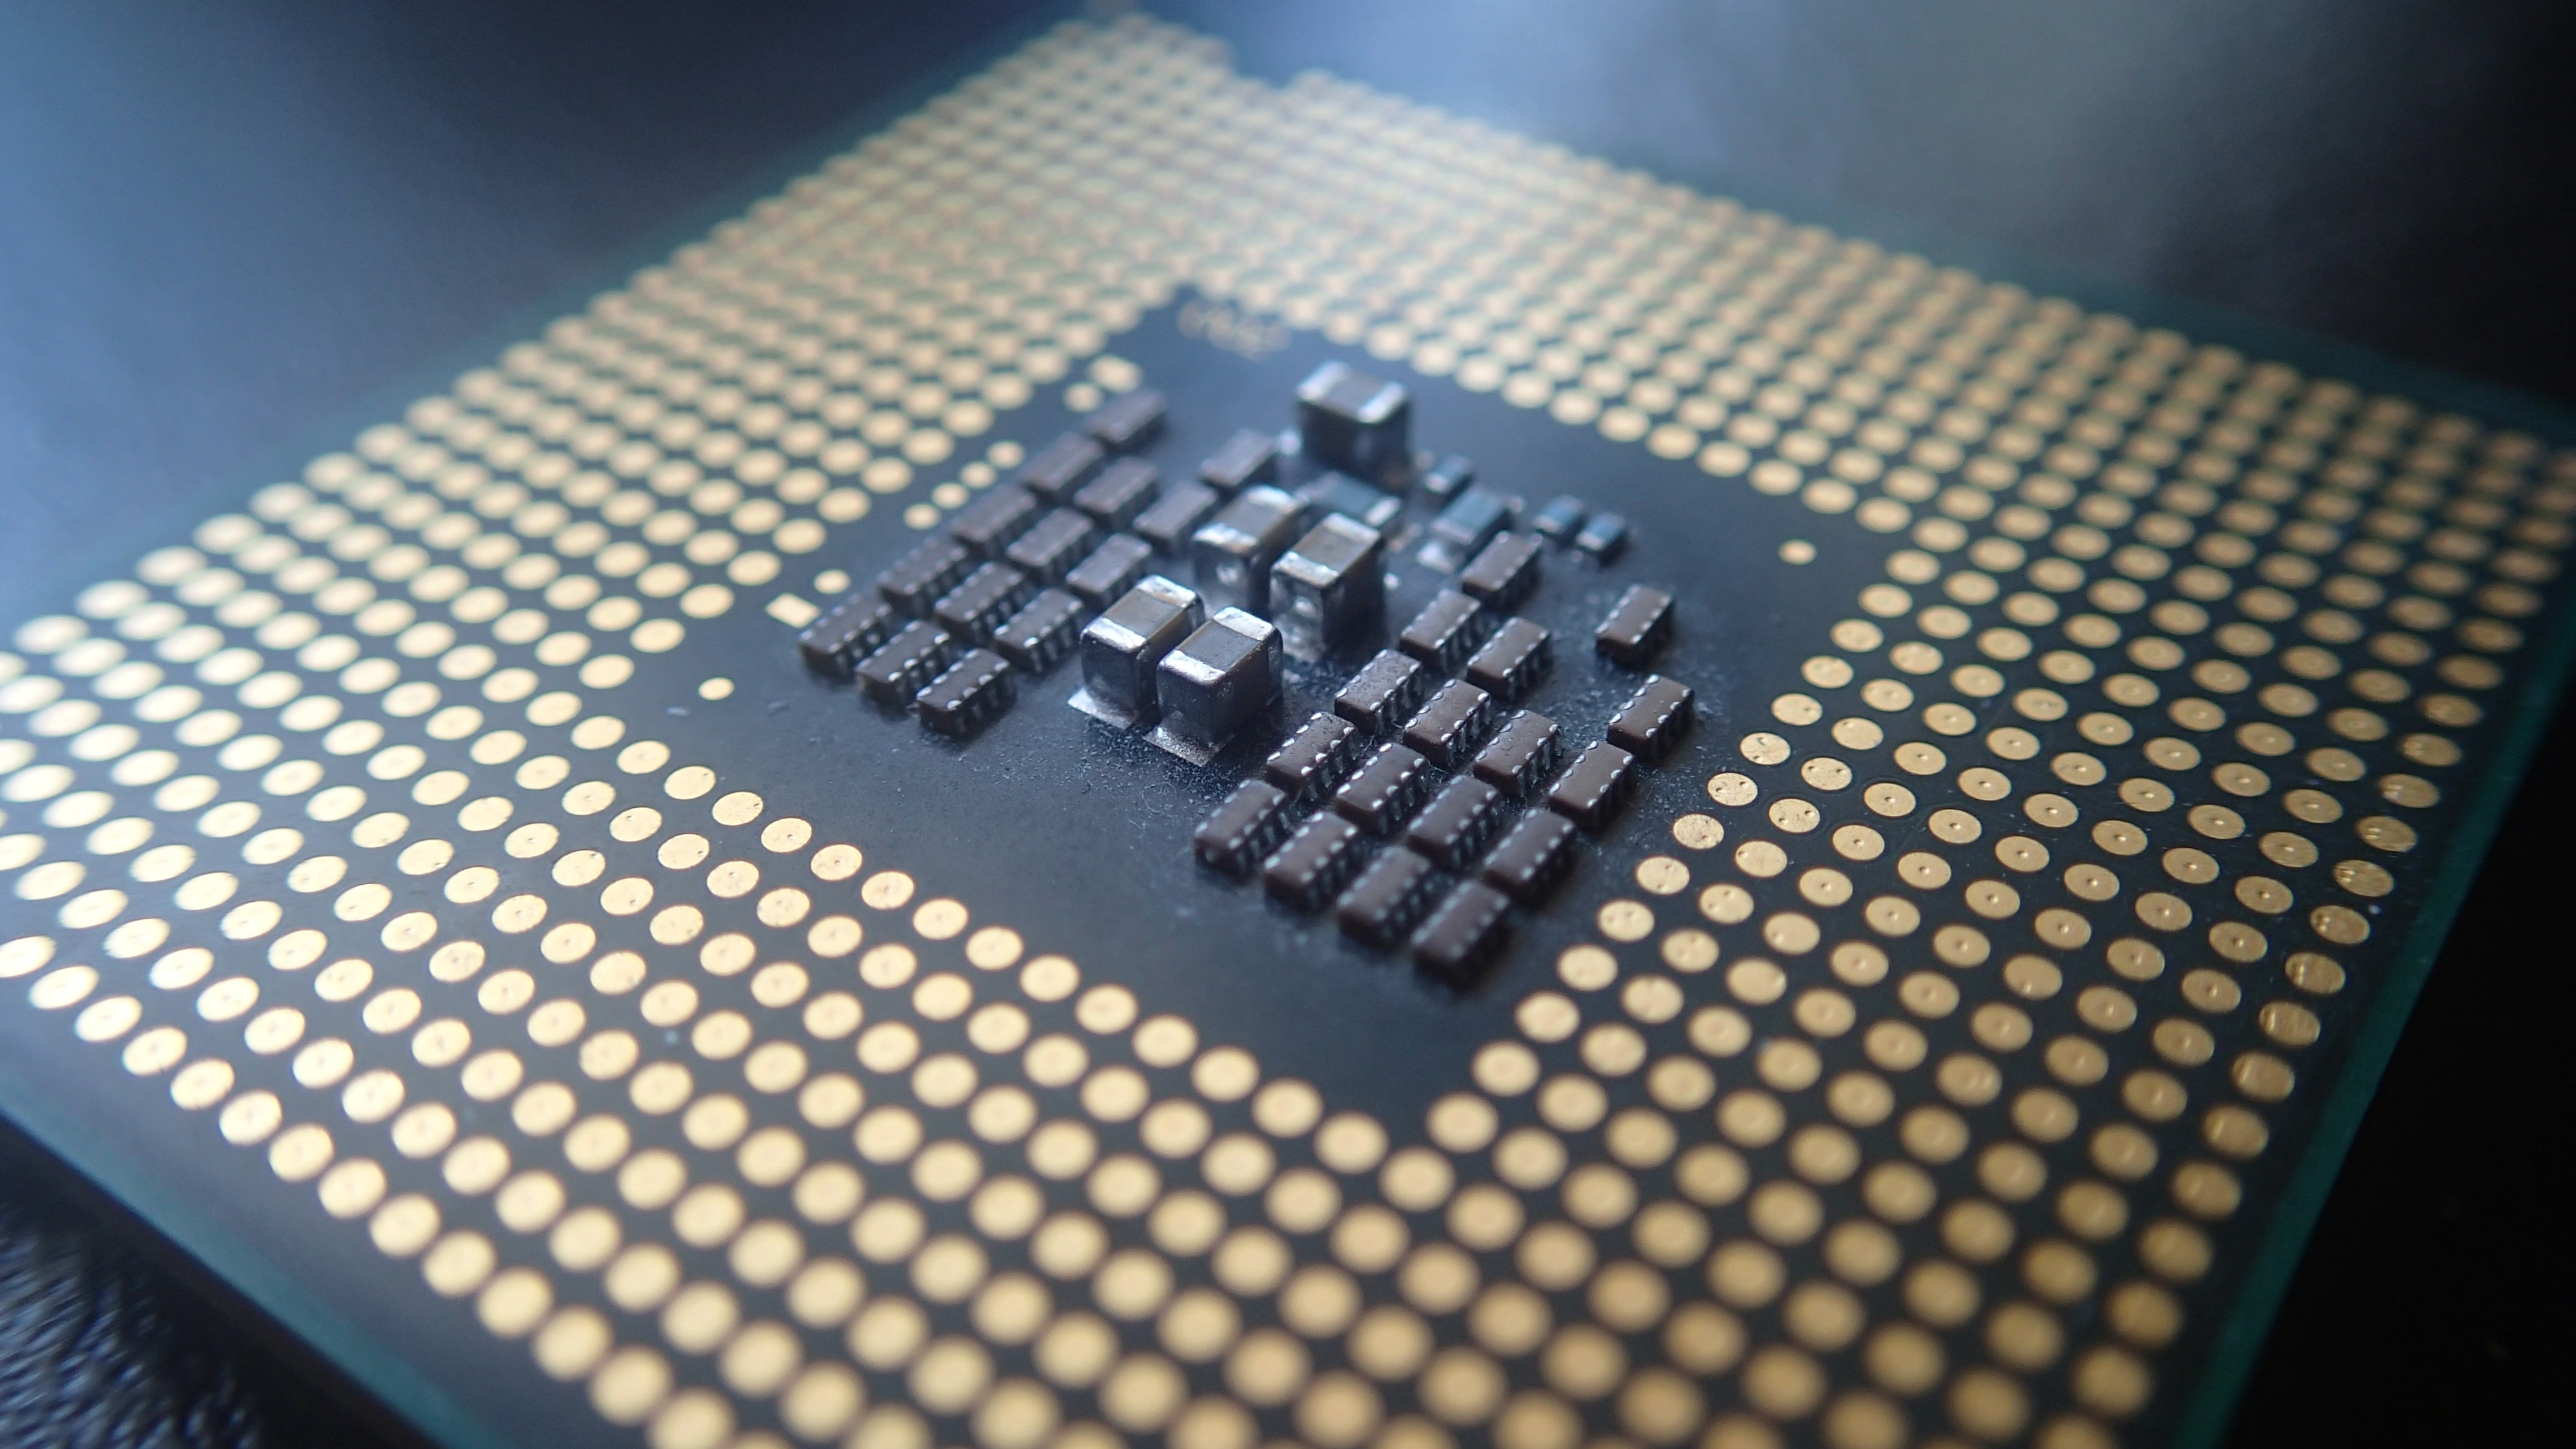
computer, technology, brand, font, hardware, pc, circuit, screenshot, processor, cpu, chip